Eco-Runner Team Delft

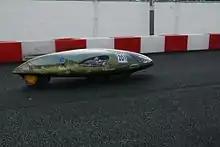
Eco-Runner 6

The Eco-Runner 6 participated in the 2016 Shell Eco-Marathon in London. It's aerodynamic shape was designed in such a way that extensive computational fluid dynamic analysis could be carried out for racing conditions. The application of zigzag strips was used to delay flow separation, which ultimately improved race performance. The combination of supercapacitors acted as a buffer between the fuel cell and the motor, while also providing the necessary support for the inclines on London tracks. This setup allowed for the rapid distribution of power to the motor, enabling the fuel cell to operate at its optimal efficiency continuously.